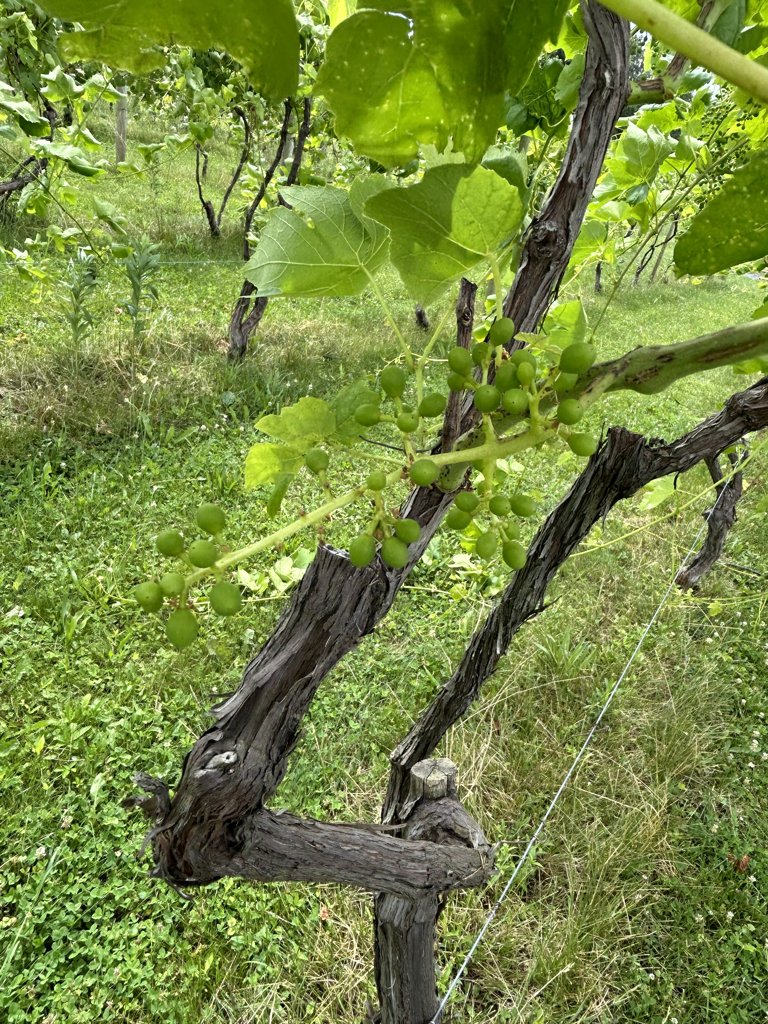
Berries visible: 40
Grape clusters: 1